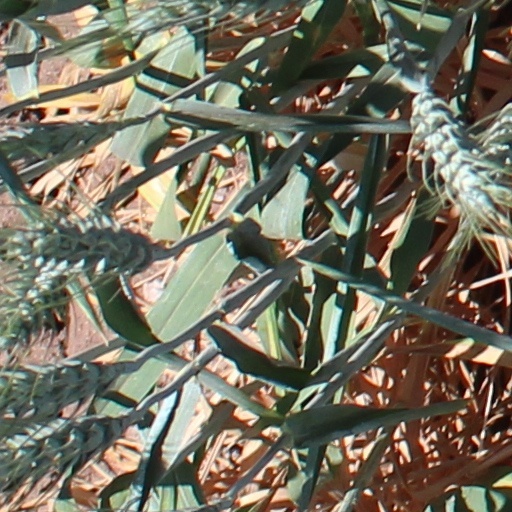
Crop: wheat